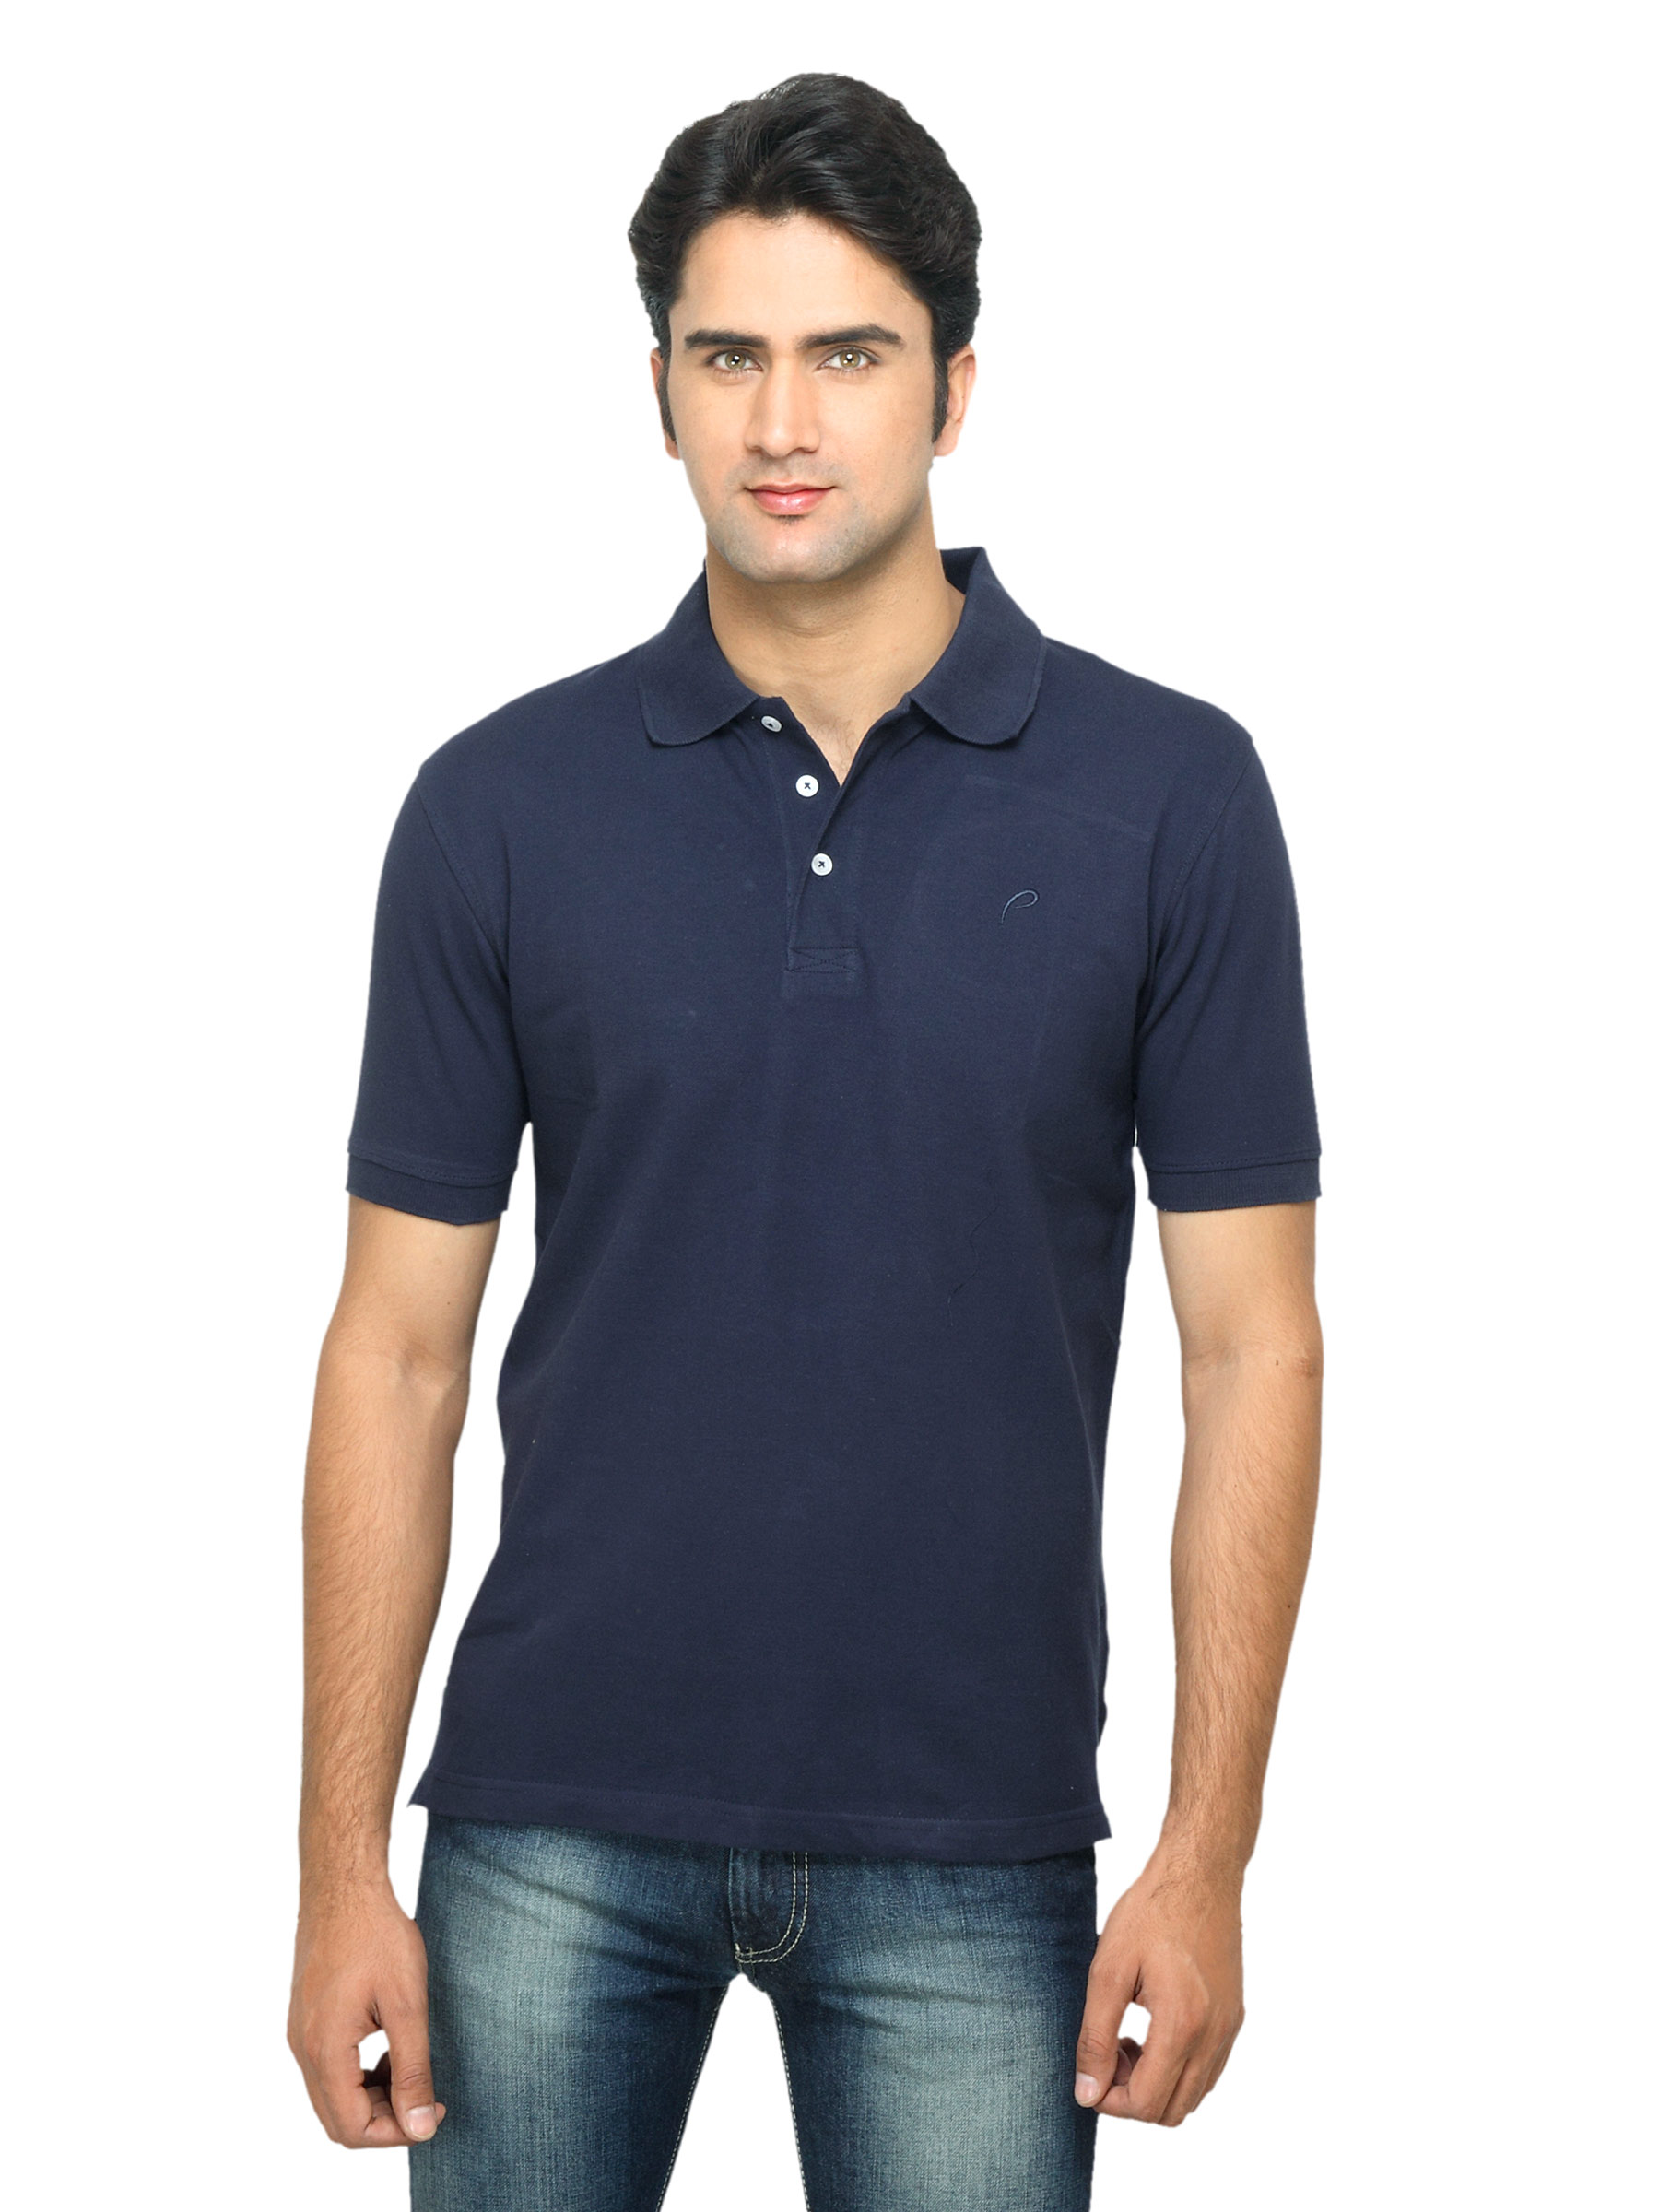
Proline Navy Blue Polo T-shirt
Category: Apparel / Topwear / Tshirts
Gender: Men
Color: Navy Blue
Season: Summer 2013
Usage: Casual